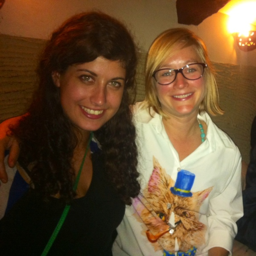
the hosts , out at a bar after our party .